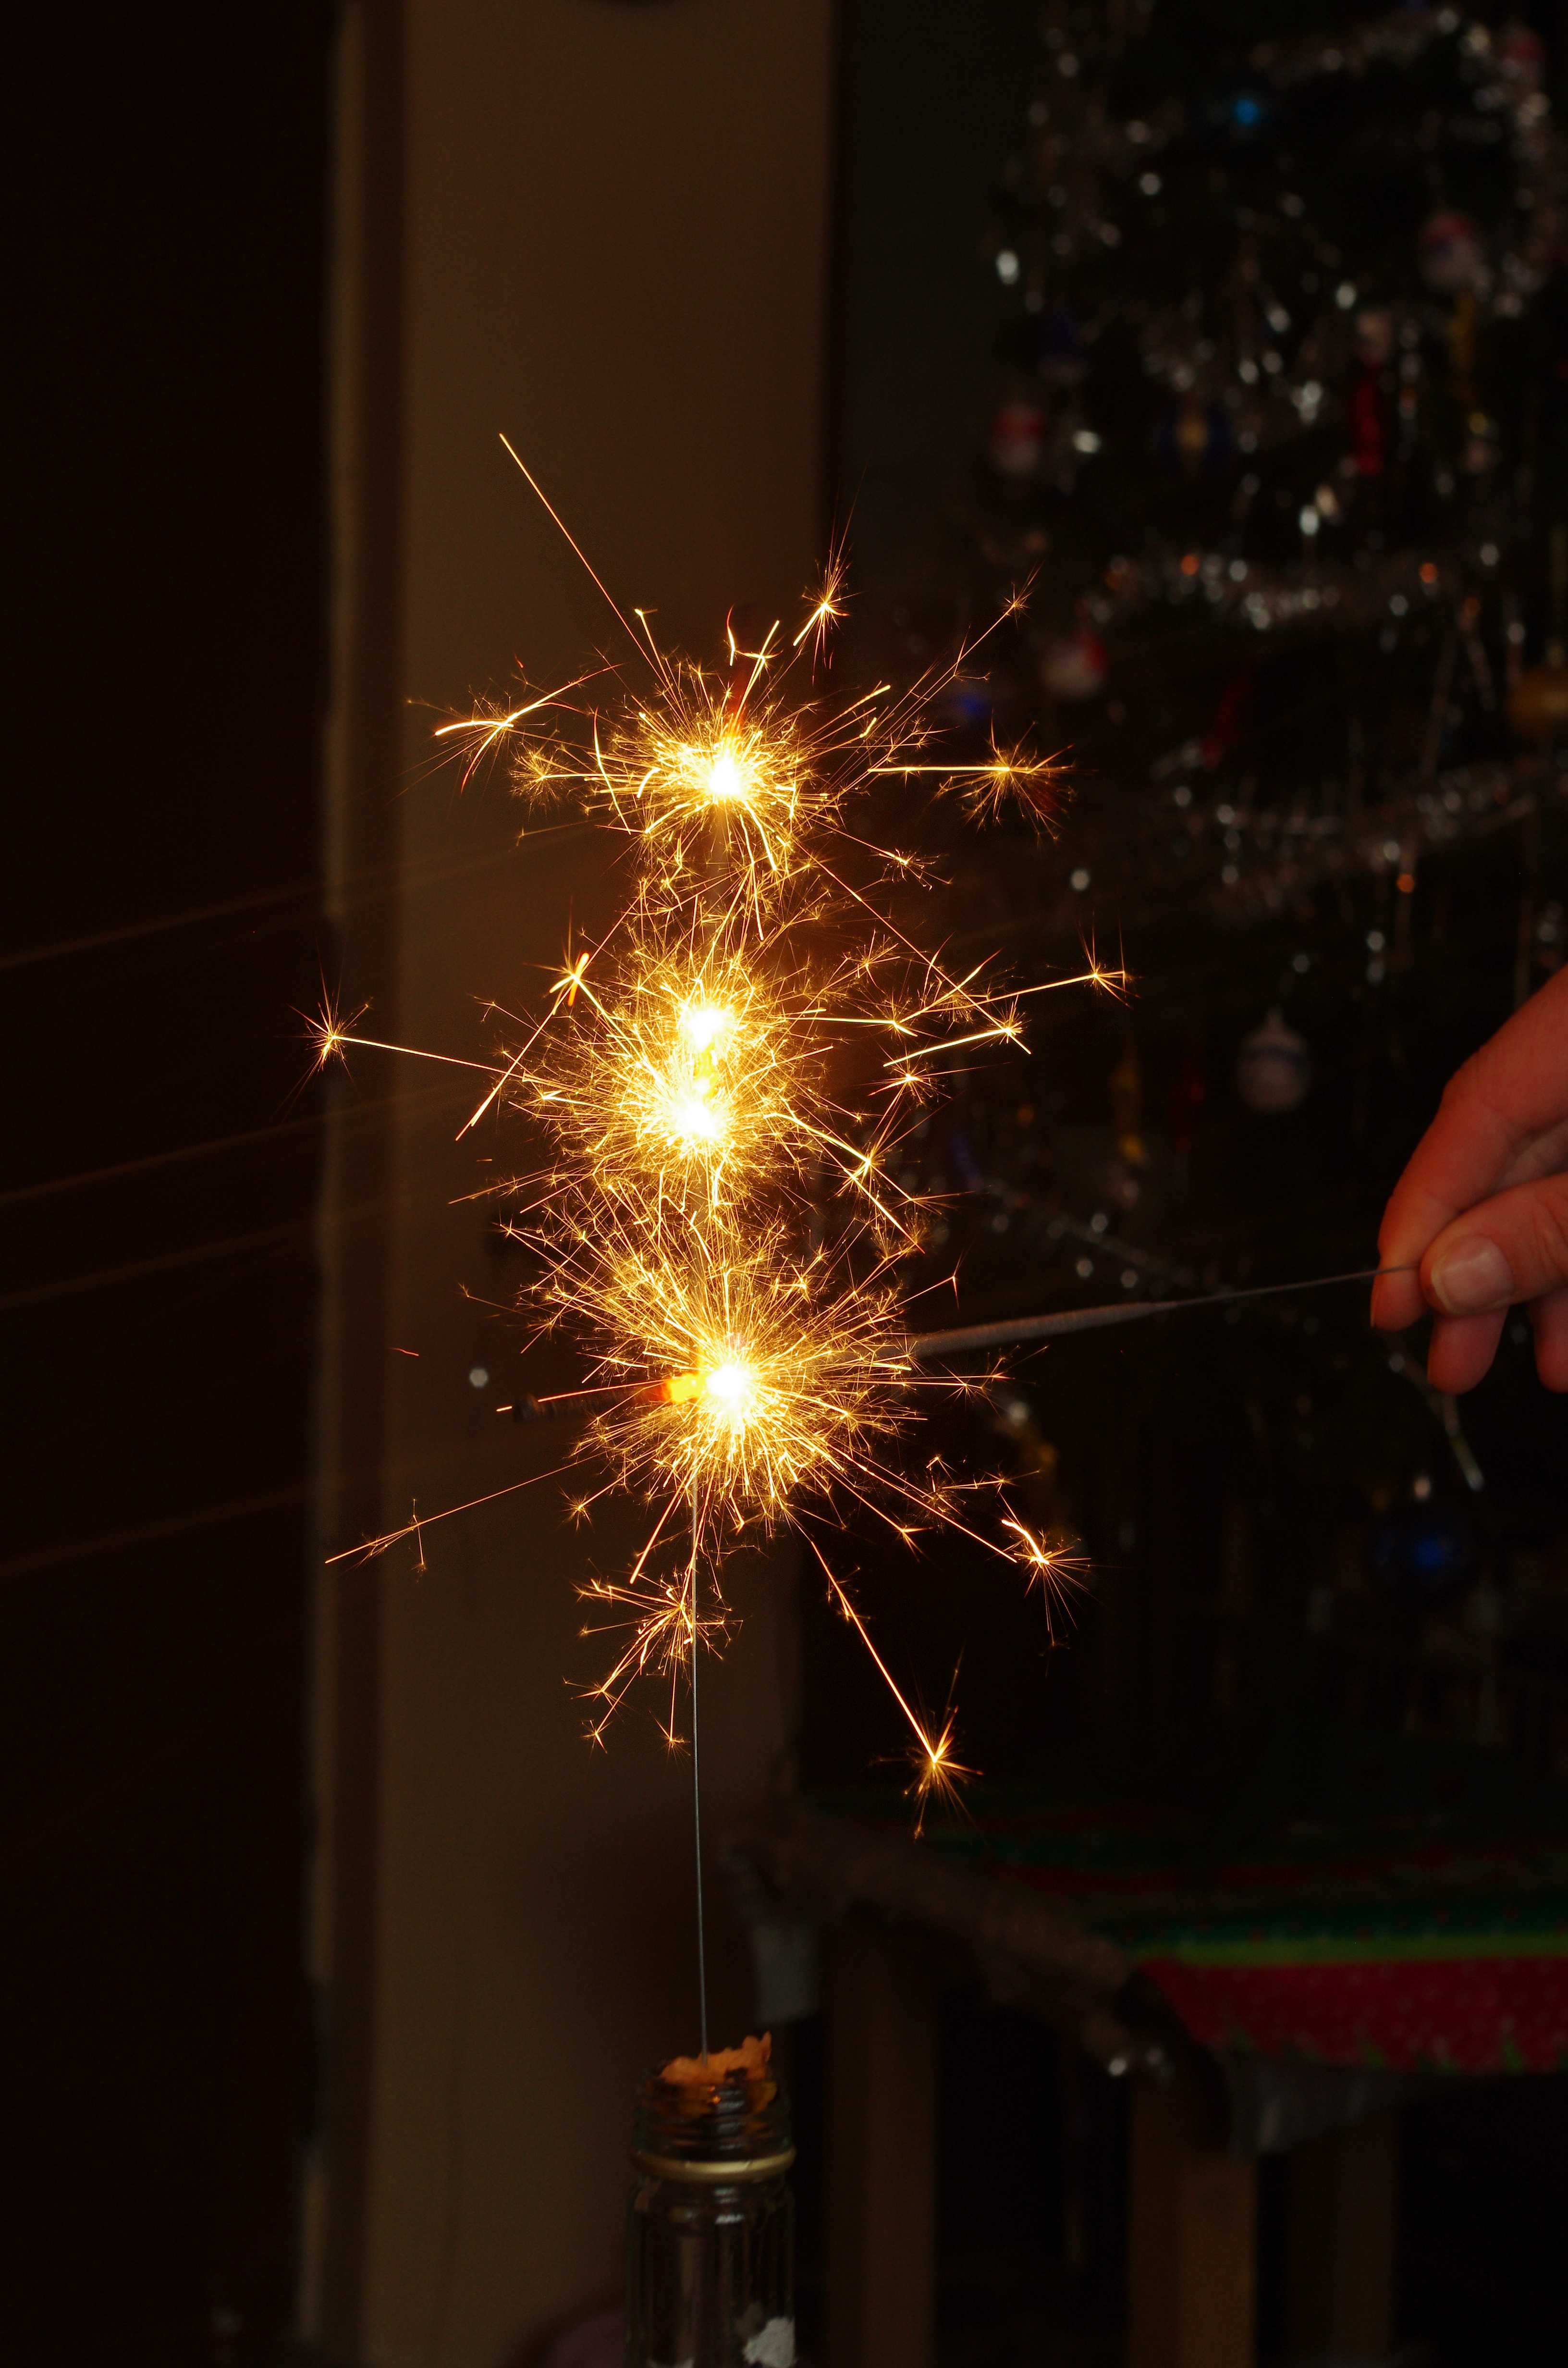
light, night, sparkler, spark, glow, new year, 2015, fireworks, magic, event, the idea of, new year's eve, a bottle of, new year day